Suchomimus

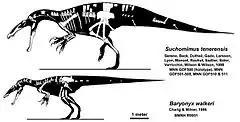

The neck was relatively short but well-muscled as shown by strong epipophyses (processes to which neck muscles attached). There were about sixteen dorsal vertebrae. "Suchomimus" had significantly extended neural spines—blade-shaped upward extensions on the vertebrae—which were elongated at the rear back. Those of the five sacral vertebrae were the longest. The elongation of these structures continued until the middle of the tail. The spines may have held up some kind of low crest or sail of skin that was highest over its hips, lower and extending further to the back than that of "Spinosaurus", in which the sail reached its highest peak over the dorsal vertebrae. This condition was more reduced in "Baryonyx".